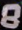
Number: 8